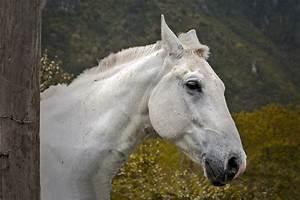
horse